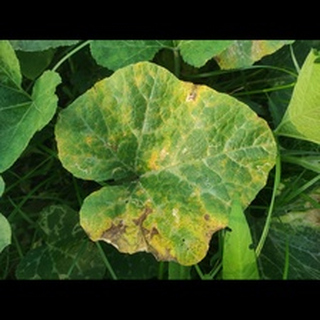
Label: pumpkin_downy_mildew